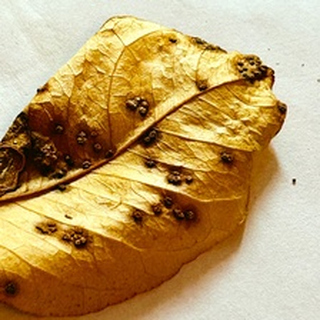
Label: lemon_dry_leaf